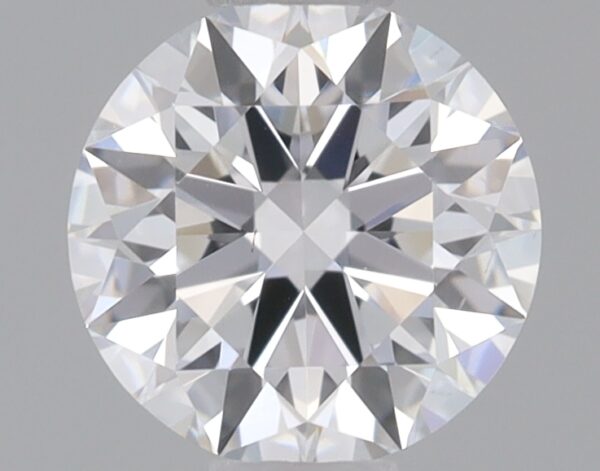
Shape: round
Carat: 0.5
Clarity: VS2
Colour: D
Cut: IDEAL
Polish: EX
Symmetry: EX
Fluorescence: NONE
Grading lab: IGI
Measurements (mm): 5.11 x 5.14 x 3.13